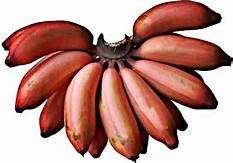
Label: banana